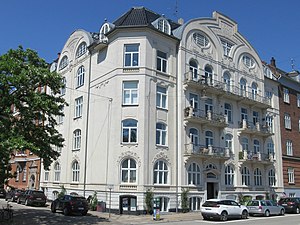
Jugendstil / Jugend i enkelte lande / Danmark
Jugendstil er en kunstnerisk stilperiode i Europa 1896-1910 og i Danmark 1900-1915, hvor stilen ofte blandedes med nationalromantikken.